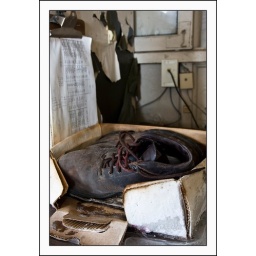
shoes in box